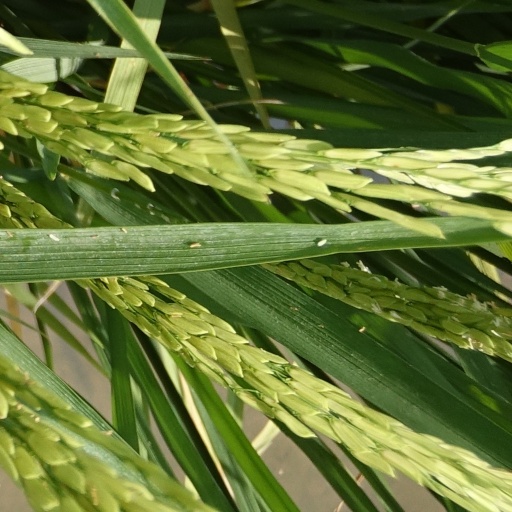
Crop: rice